Ahlden House

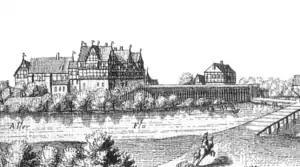
Ahlden Castle in the Merian engraving dating to about 1654

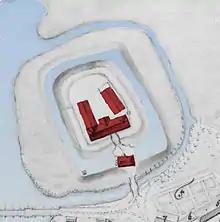
Plan of the house in 1747

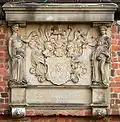
The Welf coat-of-arms over the entrance together with the date of construction: 1613

The castle's predecessor, Bunkenburg, appeared on the opposite bank of the Aller, a detail also mentioned by Merian. The occupants of this castle were the House of Ahlden, first mentioned in the 13th century, who were knights ("Ritter") and Burgmanns. The fortification was first mentioned in the records in 1433, and had previously belonged to the Diocese of Minden. In 1431 there was a change of seat from Ahlden and its castle. The lords of Ahlden lost everything in the conflict with the diocese and the House of Welf. They had broken their bond not to pursue any more feuds or carry out any more raids. As a result, Ahlden ended up in the possession of the Duke of Lüneburg. Between 1443 and 1575 the seat of Ahlden was mortgaged to the von Mandelsloh family. Not until the 16th century was the present house built, whilst Bunkenburg fell into ruin.